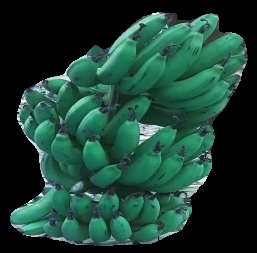
Variety: pachbale
Grade: grade3